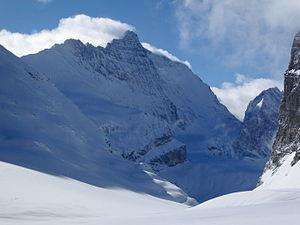
La face nord de la Grande Casse
La Grande Casse est le plus haut sommet du massif de la Vanoise, dans les Alpes françaises, et du département de la Savoie.